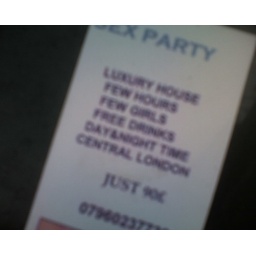
Seen under a car window wiper in W12.